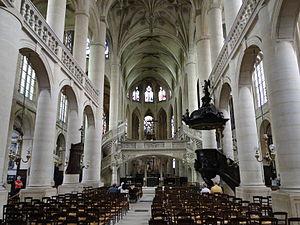
Joseph Malègue est un écrivain français, né à La Tour-d'Auvergne le 8 décembre 1876 et mort à Nantes le 30 décembre 1940.